Answer in natural language. Considering the relative positions, is modern brown dresser with six drawers (highlighted by a green box) above or below black modern armchair (highlighted by a red box)? Choose between the following options: above or below
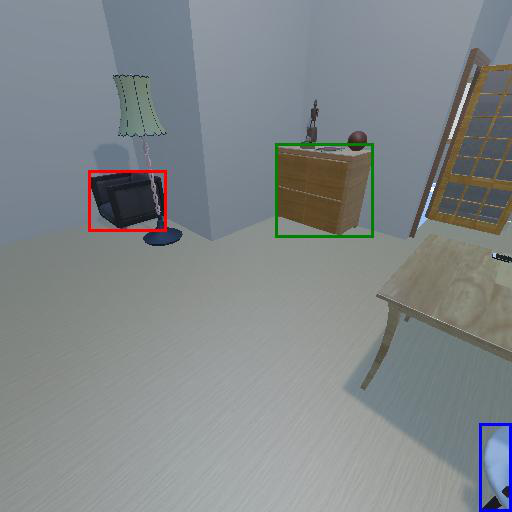
<answer>below</answer>